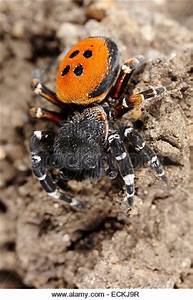
Label: spider